2nd Guards Army

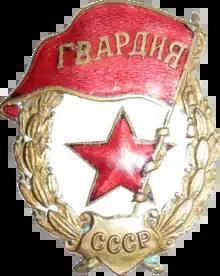

The 2nd Guards Army was a field army of the Soviet Union's Red Army that fought in World War II, most notably at Stalingrad.